Cove Fort

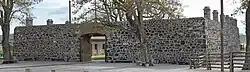
Front View

Cove Fort is a fort, unincorporated community, and historical site located in Millard County, Utah. It was founded in 1867 by Ira Hinckley (the paternal grandfather of Gordon B. Hinckley) at the request of Brigham Young. One of its distinctive features is the use of volcanic rock in the construction of the walls, rather than the wood used in many mid-19th-century western forts. This difference in construction is the reason it is one of very few forts of this period still surviving.